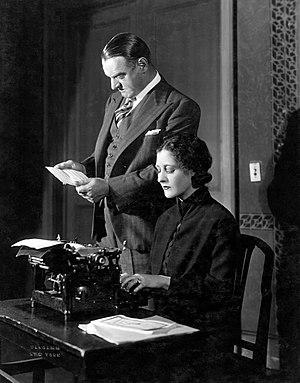
Sig Ruman est un acteur germano-américain, né le 11 octobre 1884 à Hambourg et mort le 14 février 1967 à Julian. À Hollywood, il s'était fait une sorte de spécialité des rôles d'Allemands antipathiques.